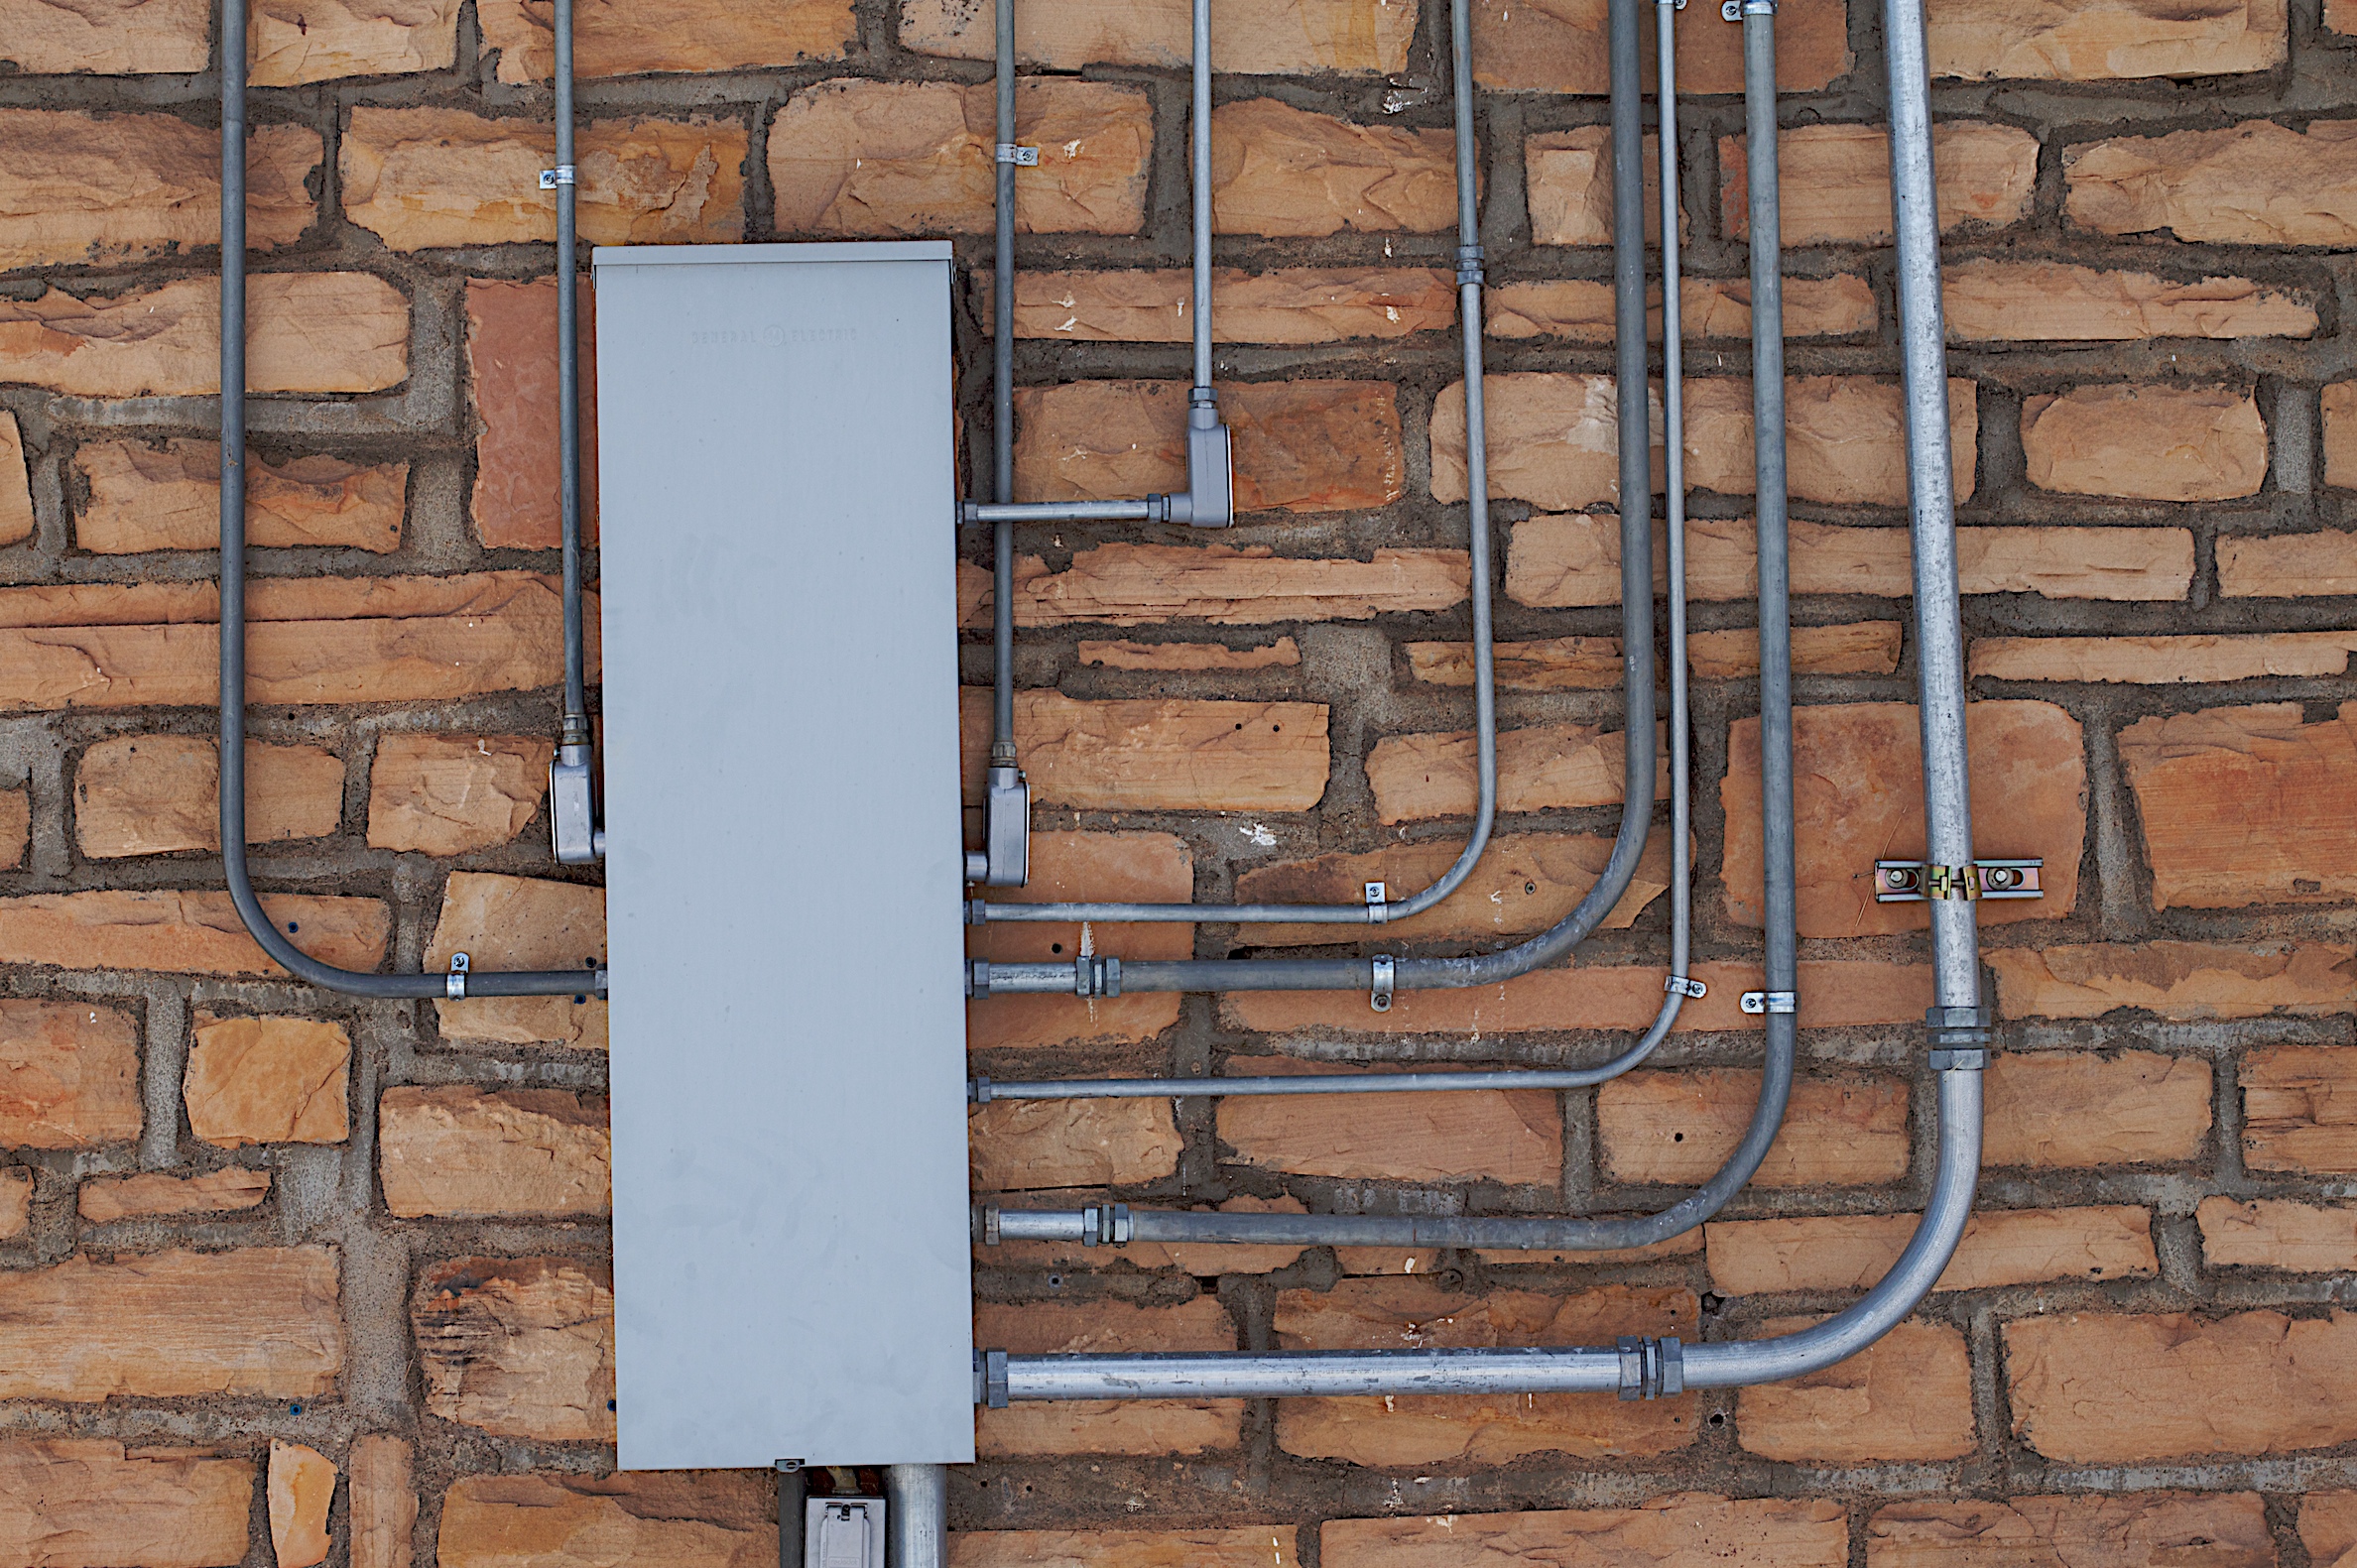
wood, floor, window, wall, brick, material, iron, brickwork, network, flooring, man made object